Boterdiep

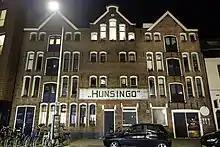
Warehouses along the Gedempte Boterdiep

From the 17th century until the beginning of the 20th century, the Boterdiep was a main inland canal, and was aligned on either side by towpaths. The canal used to begin at the in the centre of Groningen. In the early 20th century, the Van Starkenborgh Canal was dug, and in 1912, the Boterdiep was re-routed to the new canal.